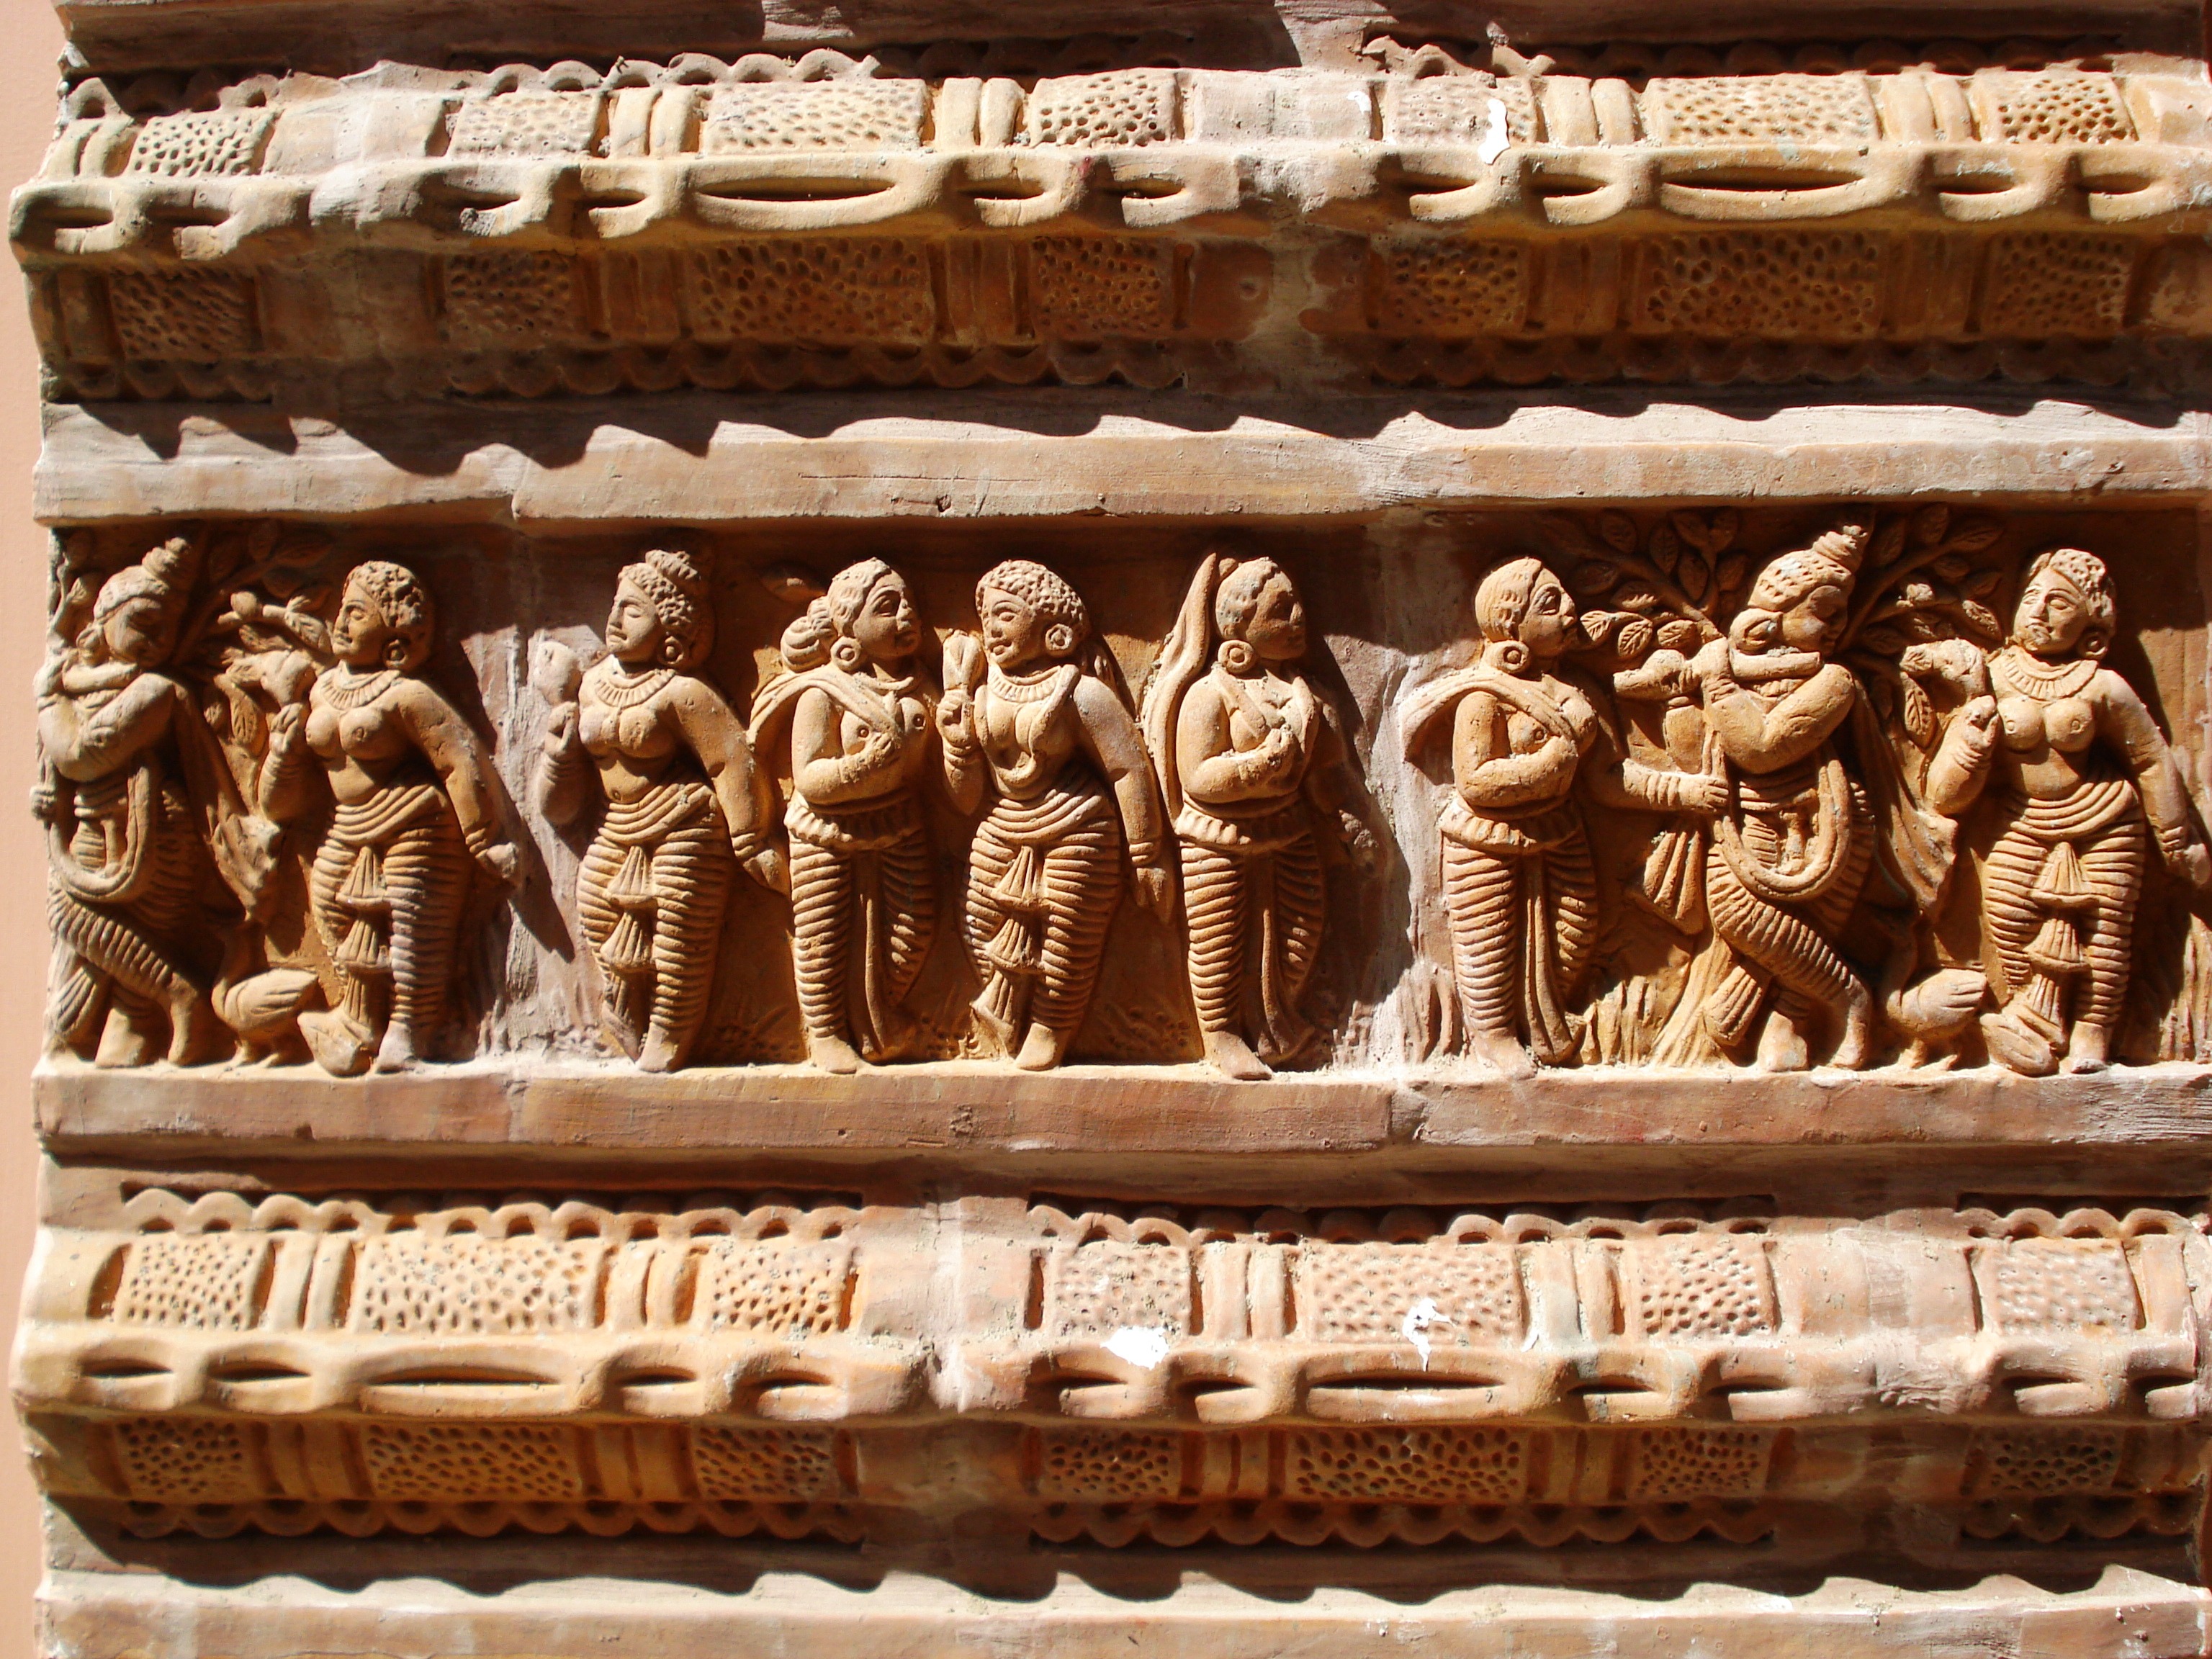
sand, wood, monument, statue, symbol, ancient, historic, terracotta, sculpture, art, archaeology, temple, history, carving, earthenware, relief, archaeological site, stone carving, hindu temple, ancient history, terracotta material, terracotta lady